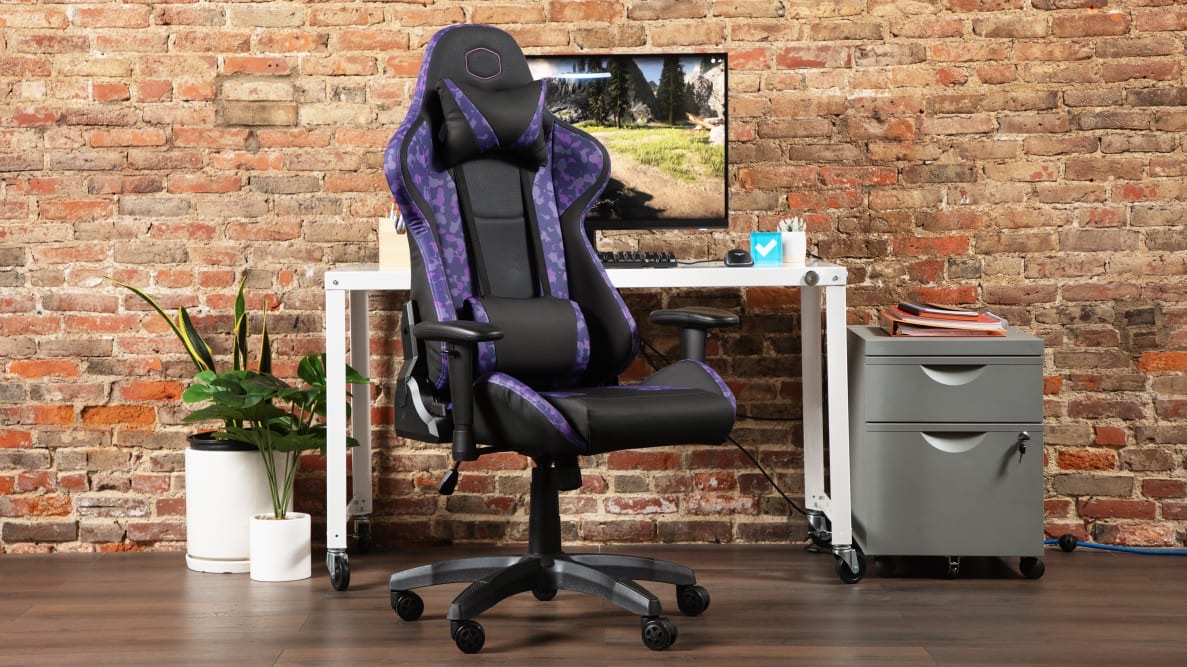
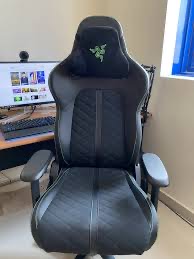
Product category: items_chair
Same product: no